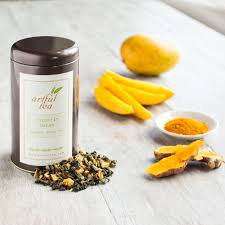
Label: Mango